Erlikosaurus

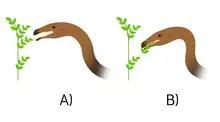
Proposed feeding method by Lautenschlager: "Erlikosaurus" reaches vegetation (A) and then rips it off with its beak (B)

In 2013, Lautenschlager performed digital reconstructions for the cranial musculature in "Erlikosaurus" and found a relatively weak bite force compared to other theropods. As a whole, the adductor musculature of the jaws—which primarily function to close the jaws—generates a total force of 374 and 570 N but only a small portion is actually used when biting because the bite force starts to decline as the more the distance of the bite point is to the jaw joint. Lautenschlager found the lowest force at the snout tip with 43–65 N, and the highest at the last maxillar tooth region, with 90–134 N. Factors like the presence of a large gut to process vegetation and the lack of damage patterns on the teeth suggest that "Erlikosaurus" used only the tip of the snout and the premaxillary region to reach for soft foliage or fruits, and the lesser bite force for "Erlikosaurus" better served in leaf-stripping and plant-cropping feeding mechanism, rather than active mastication. In this study, Lautenschlager also suggested that "Erlikosaurus" may have been able to process mainly thin branches and plant matter based on "Stegosaurus". Moreover, the comparably narrow width of the snout could indicate selective feeding in this therizinosaurid. Lastly, the branch‐stripping behaviour of "Erlikosaurus" may have been compensated by the postcranial musculature. During the same year, Lautenschlager and team made digital models of the skull of "Erlikosaurus" to test the function the rhamphotheca (keratinous beak), finding that this structure in the jaws acted as a stress-mitigating structure. They concluded that keratinous beaks are beneficial to enhance the stability of the skull making it less susceptible to bending and/or deformation during feeding.